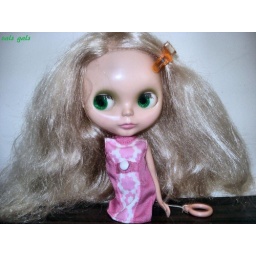
she looks really cute in Cassis dress &amp;amp; it was just the right length to hold her up! lol